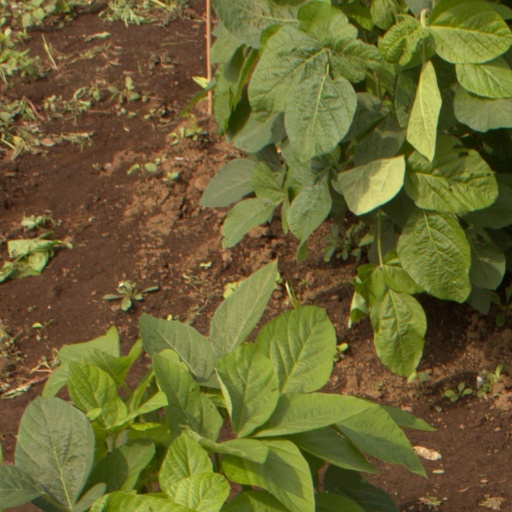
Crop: soybean